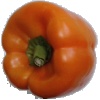
Label: Pepper Orange 1